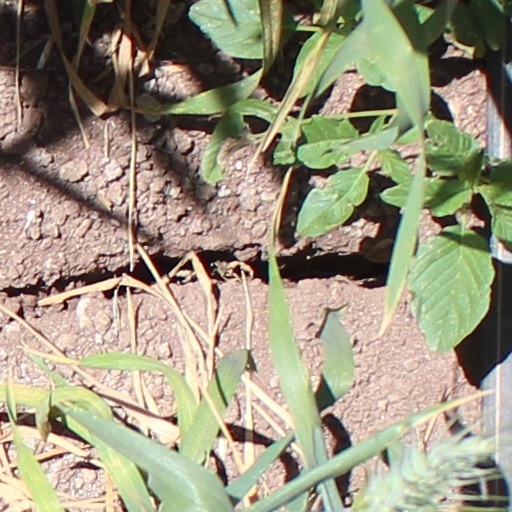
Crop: wheat